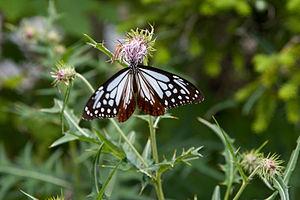
Parantica sita est une espèce d'insectes lépidoptères de la famille des Nymphalidae, de la sous-famille des Danainae et du genre Parantica.